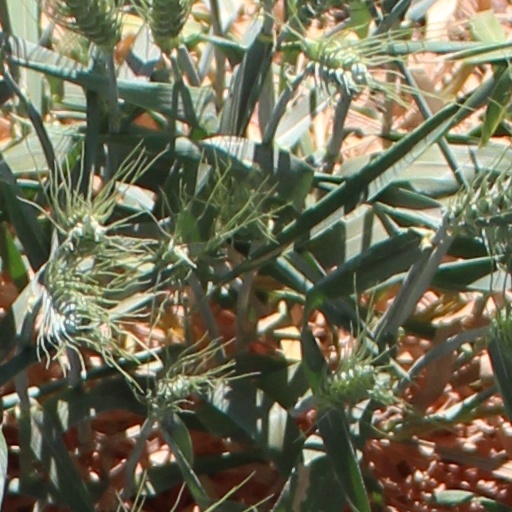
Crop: wheat